Cable transport

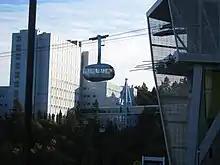
An aerial tram part of a cable car system in Portland

Forms of cable transport in which one or more cables are strung between supports of various forms and cars are suspended from these cables.